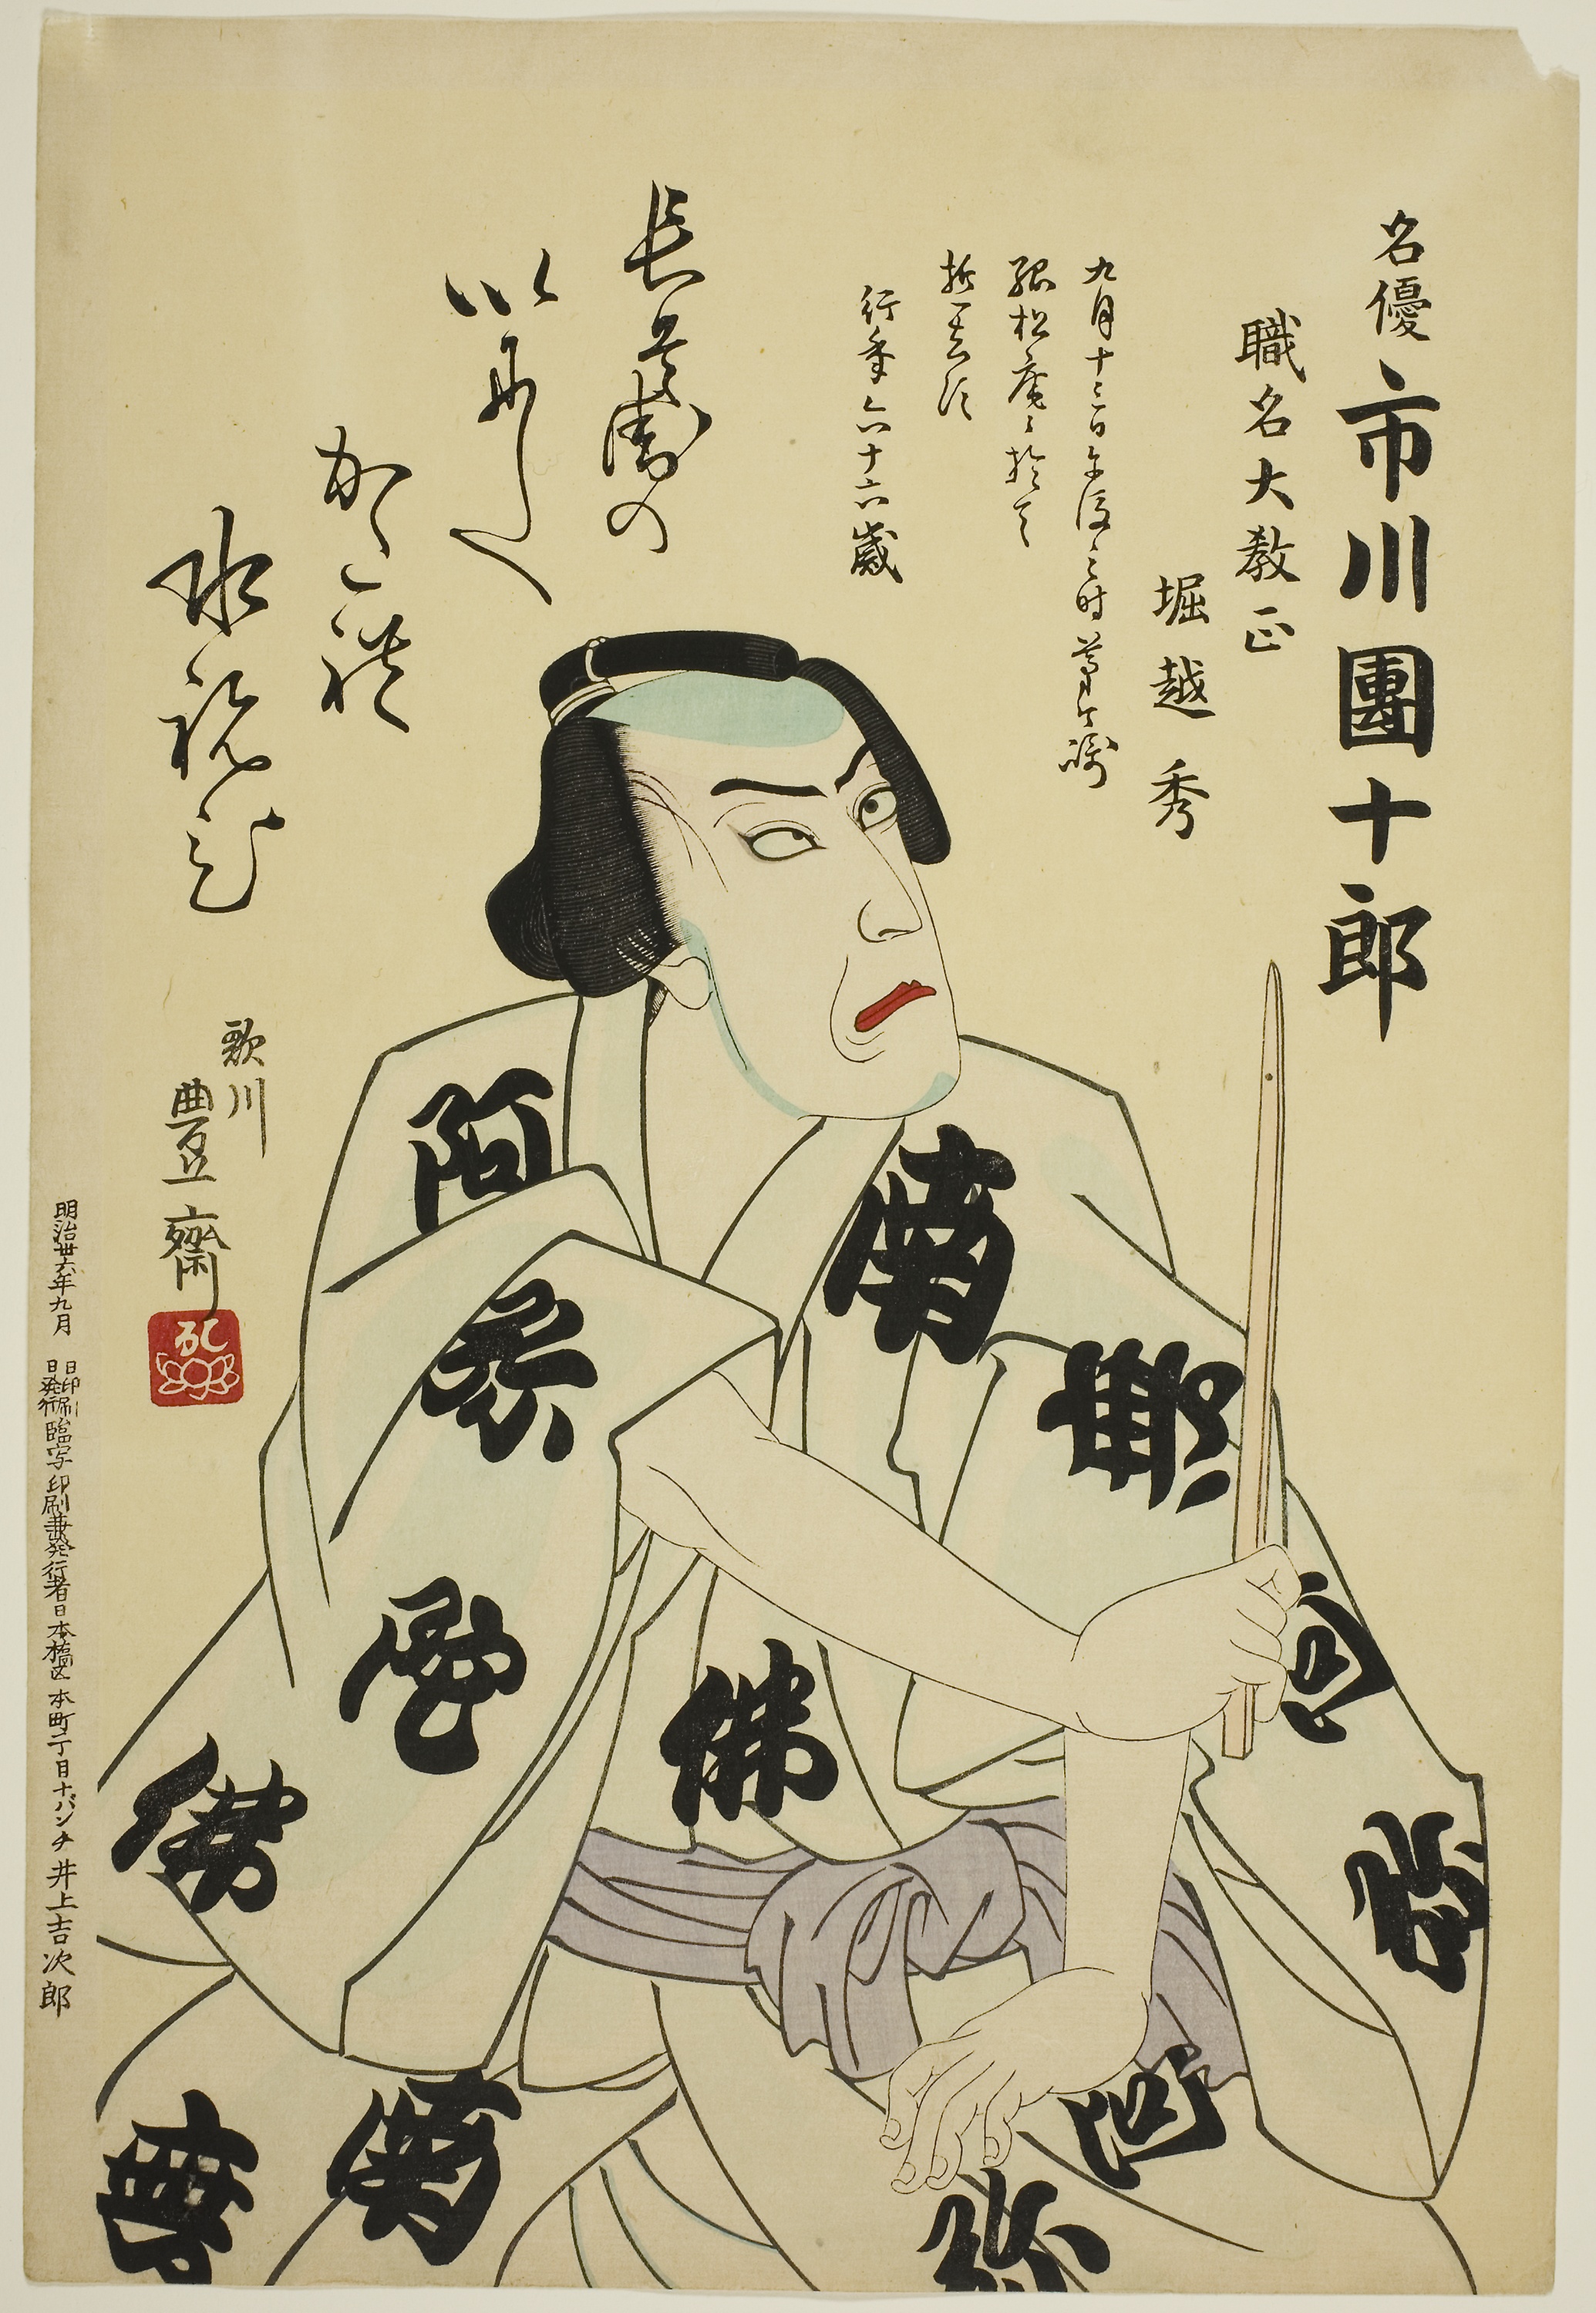
fictional character, illustration, art